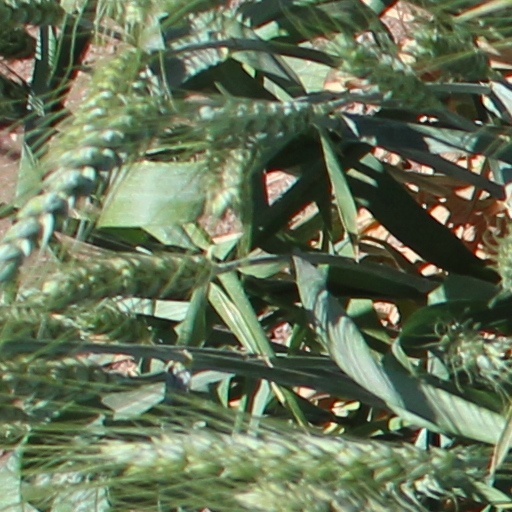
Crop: wheat